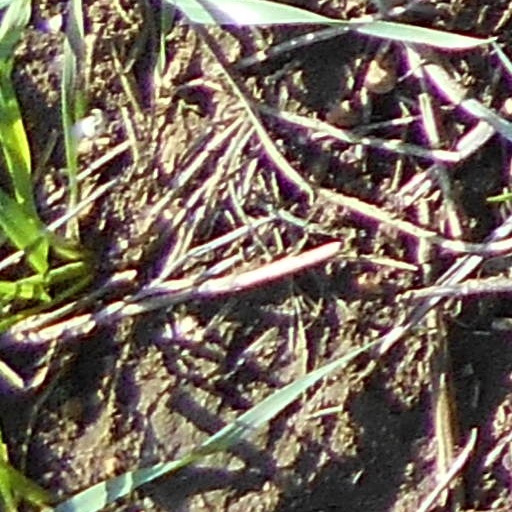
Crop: wheat